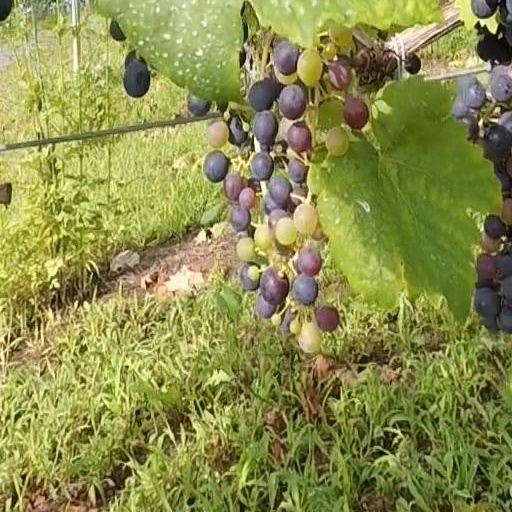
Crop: grape